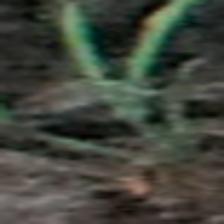
Label: single